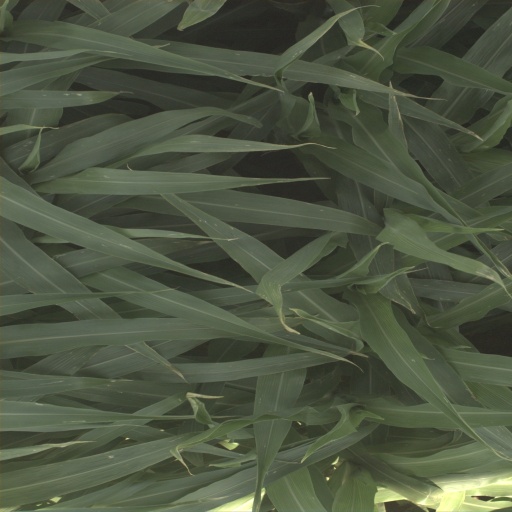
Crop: sorghum